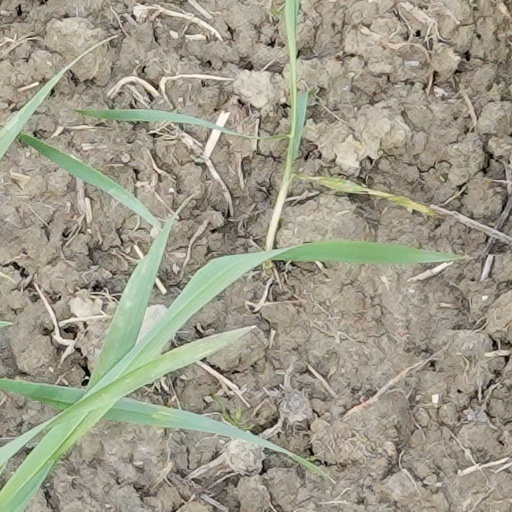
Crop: wheat